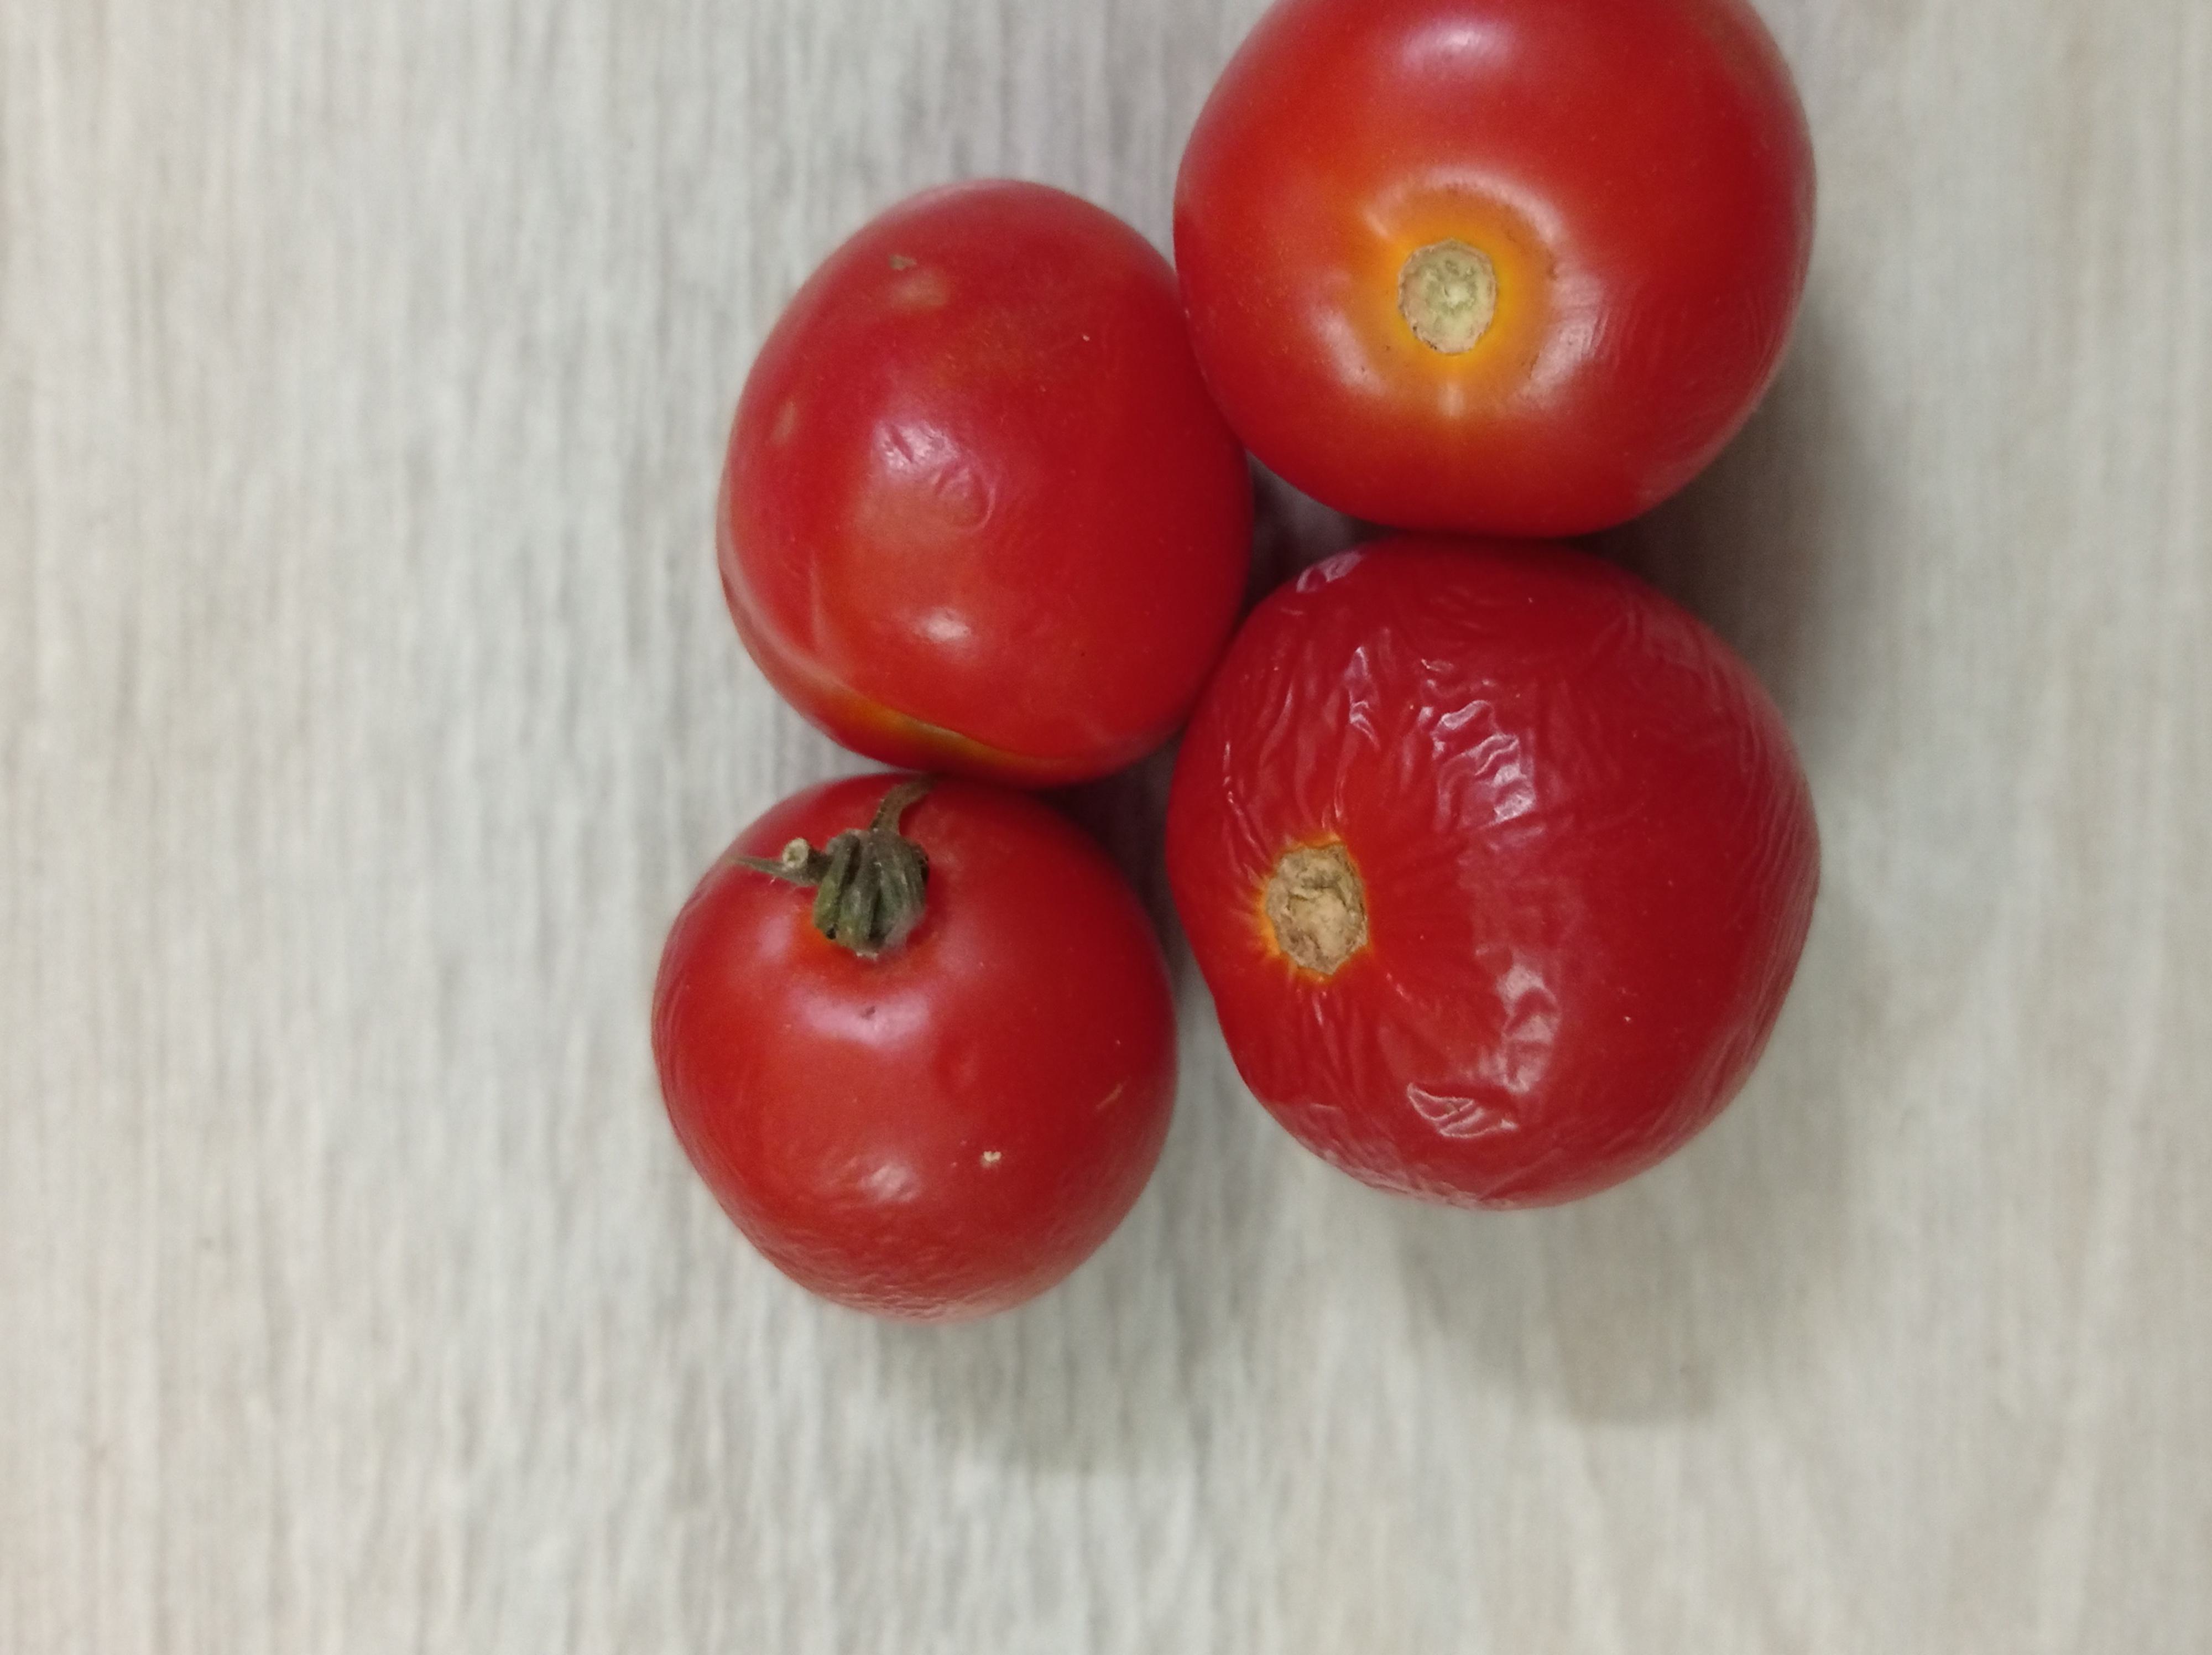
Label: Fresh